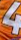
Number: 4